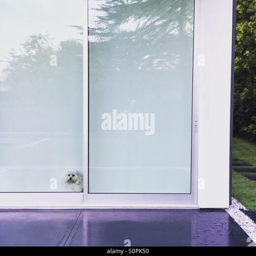
small white dog looking out the window